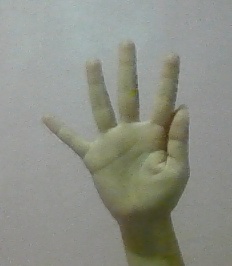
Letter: sheen